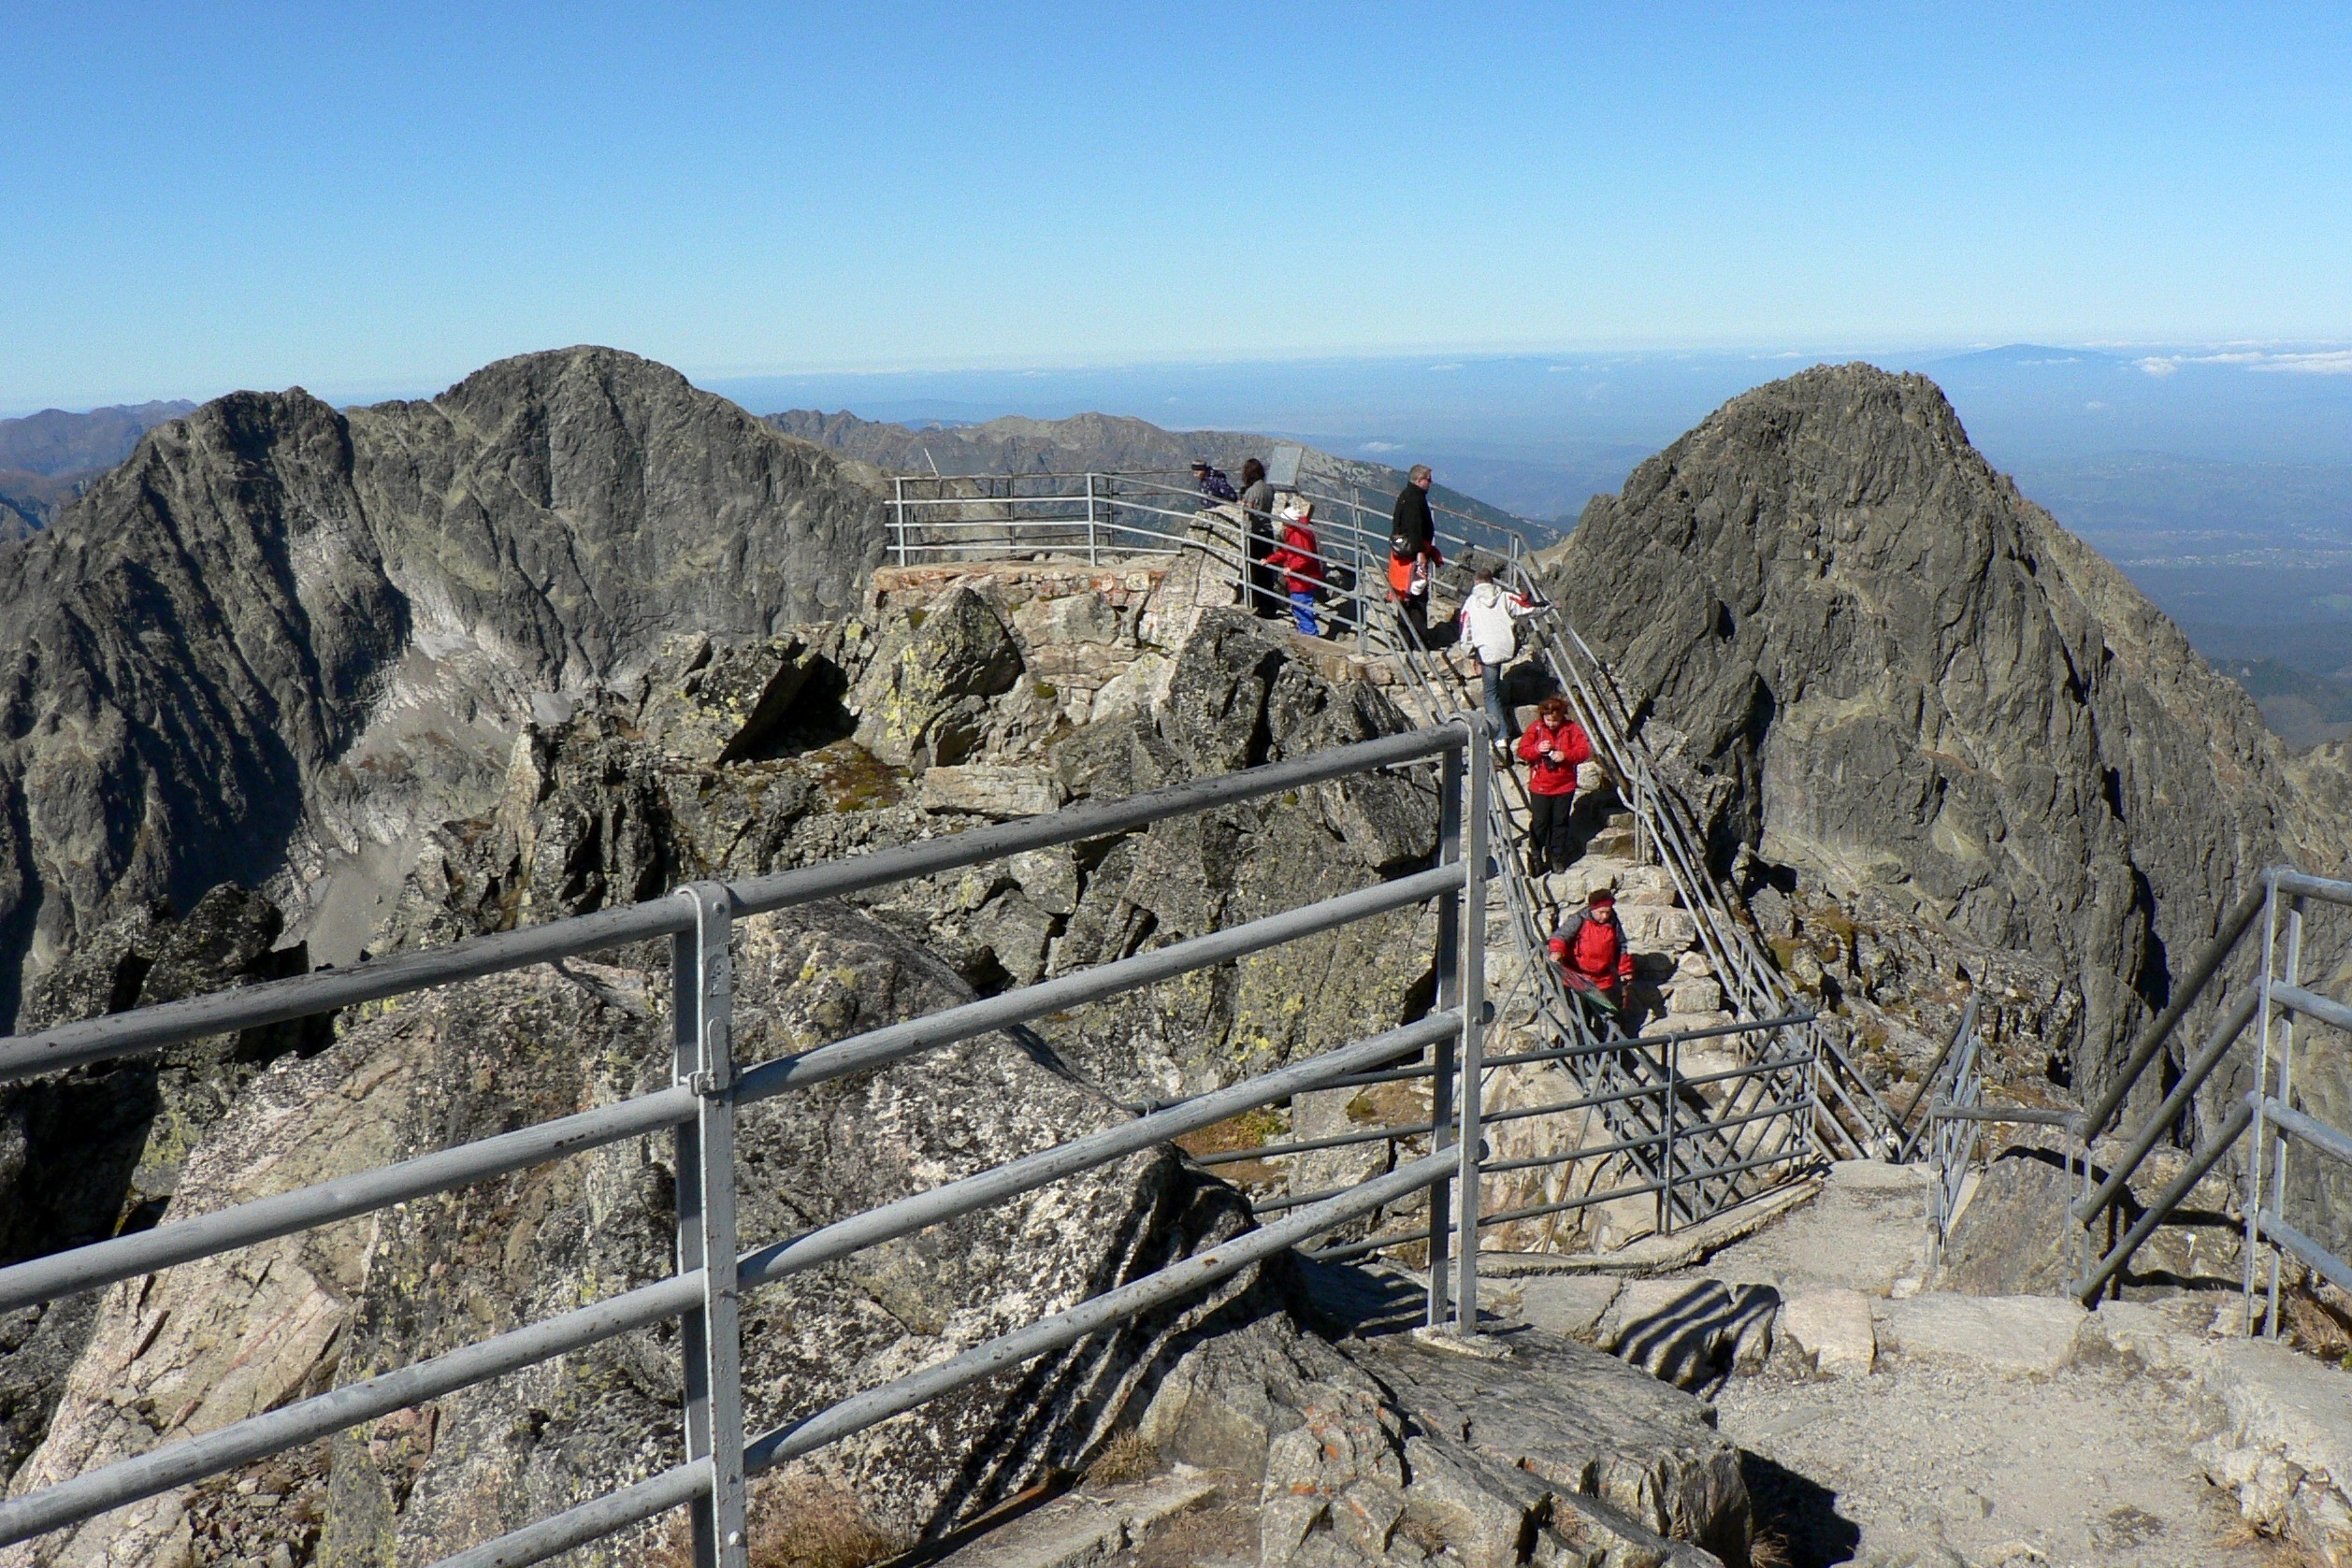
rock, walking, mountain, hiking, trail, adventure, mountain range, extreme sport, terrain, ridge, summit, parade, mountaineering, geology, mountains, backpacking, tatry, slovakia, high tatras, vysok tatry, lomnicky peak, mountainous landforms, geological phenomenon